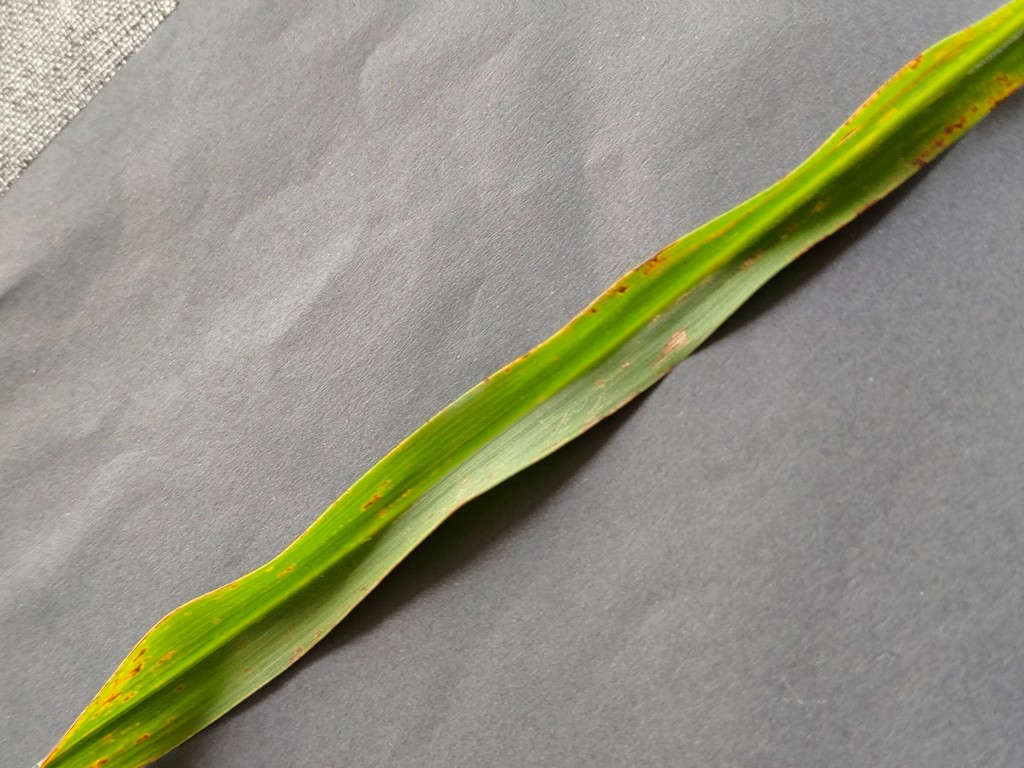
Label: Unhealthy